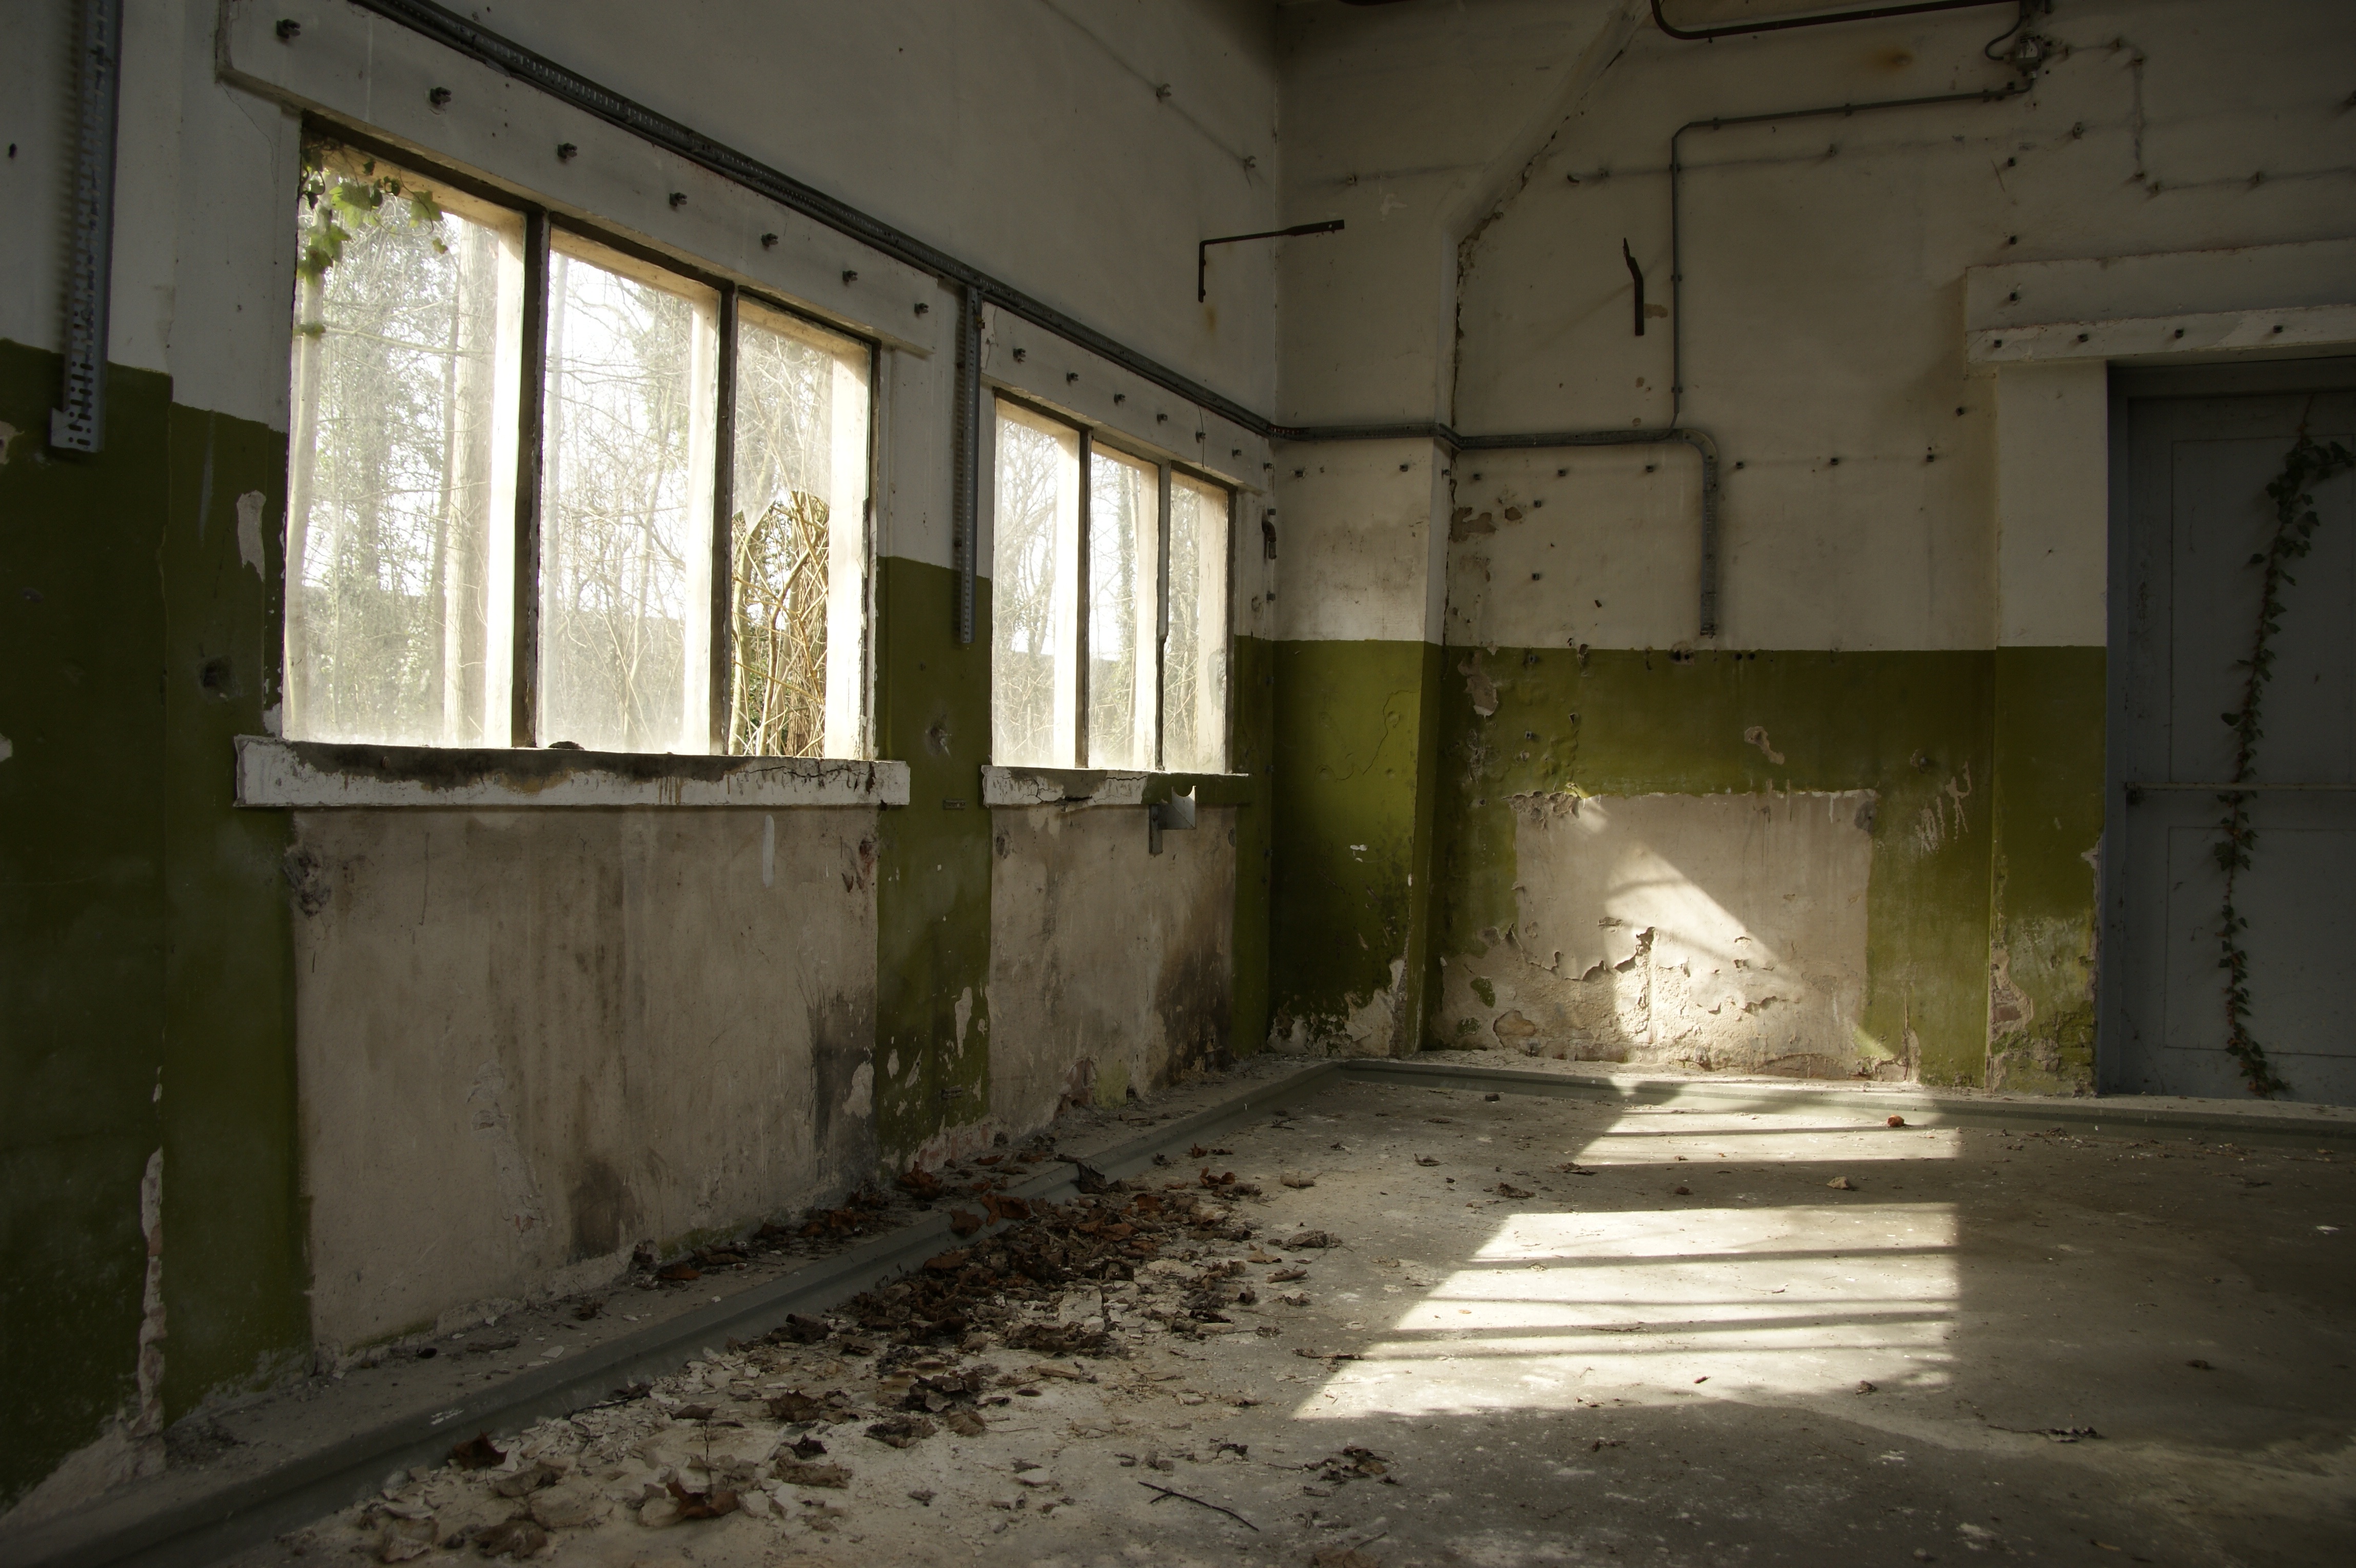
street, house, building, alley, wall, factory, ruins, leave, industrial building, emptiness, urban area, ancient history